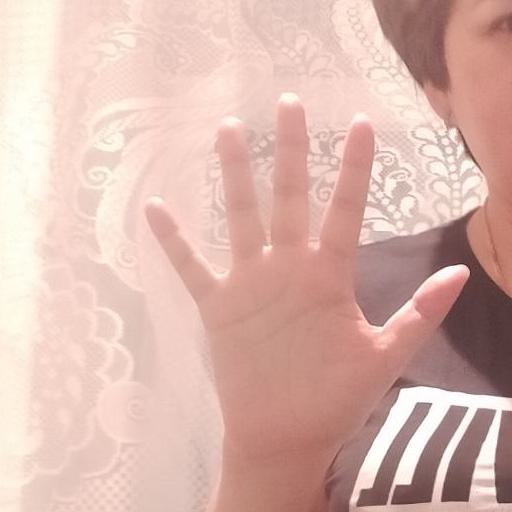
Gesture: palm